Myles Kane

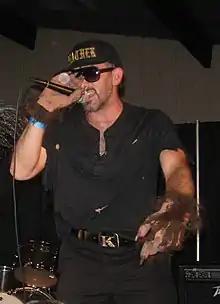
Myles Kane performing as "MC Kreacher" at Wrockstock IV.

Myles Kane (born 1979) is an American film producer and wizard rock artist (performing under the name MC Kreacher).